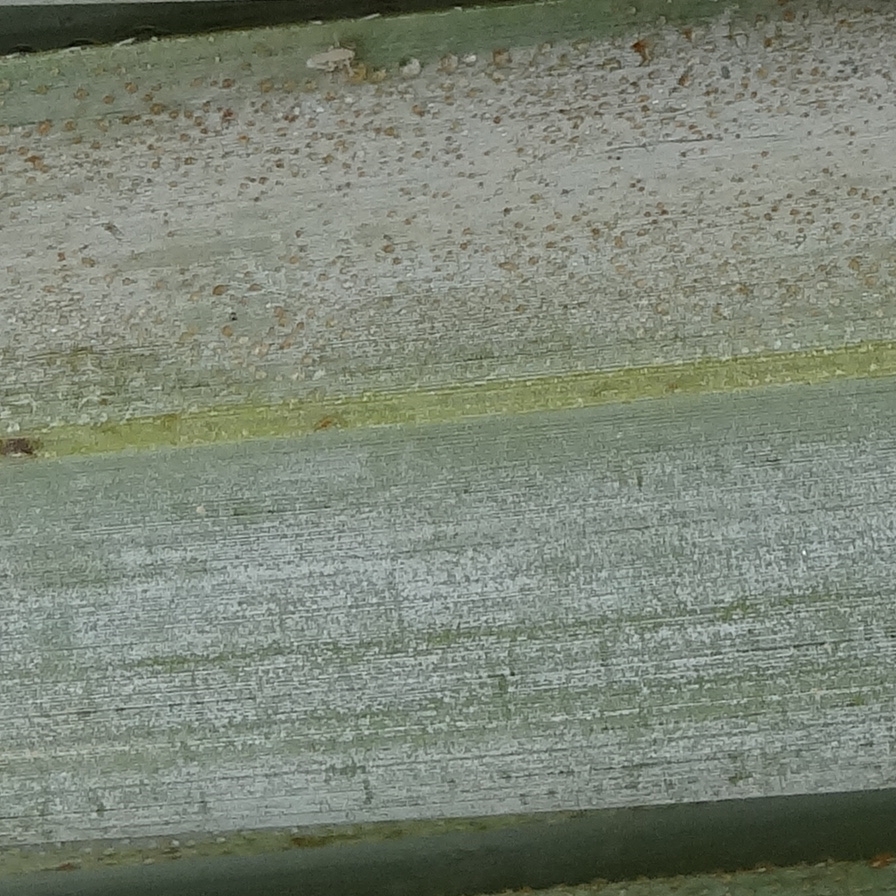
Label: Dubas